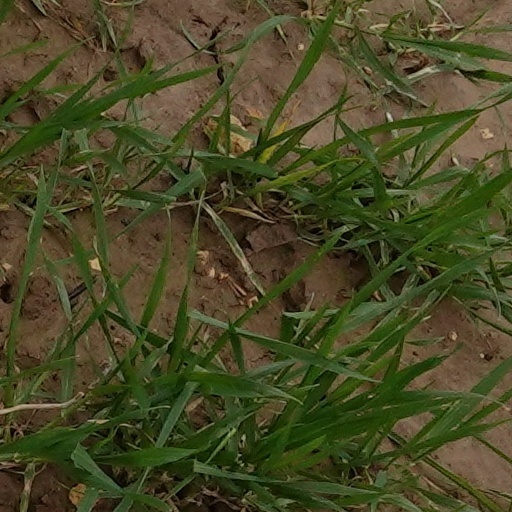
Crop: wheat